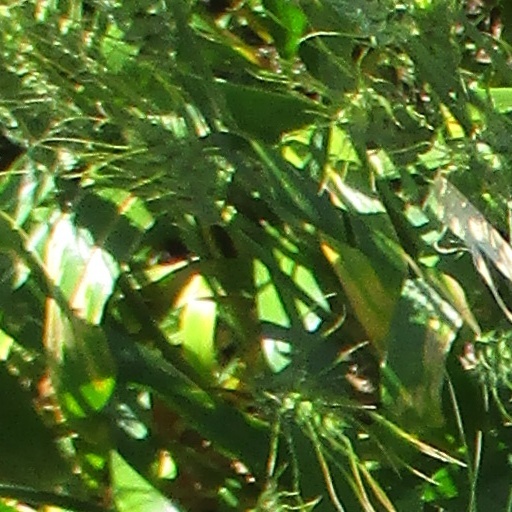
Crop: wheat